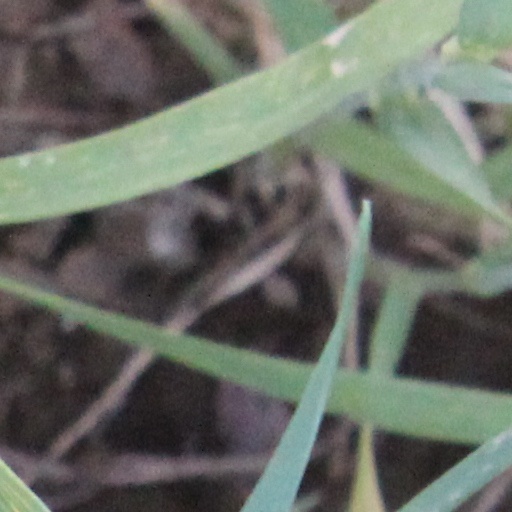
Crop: wheat